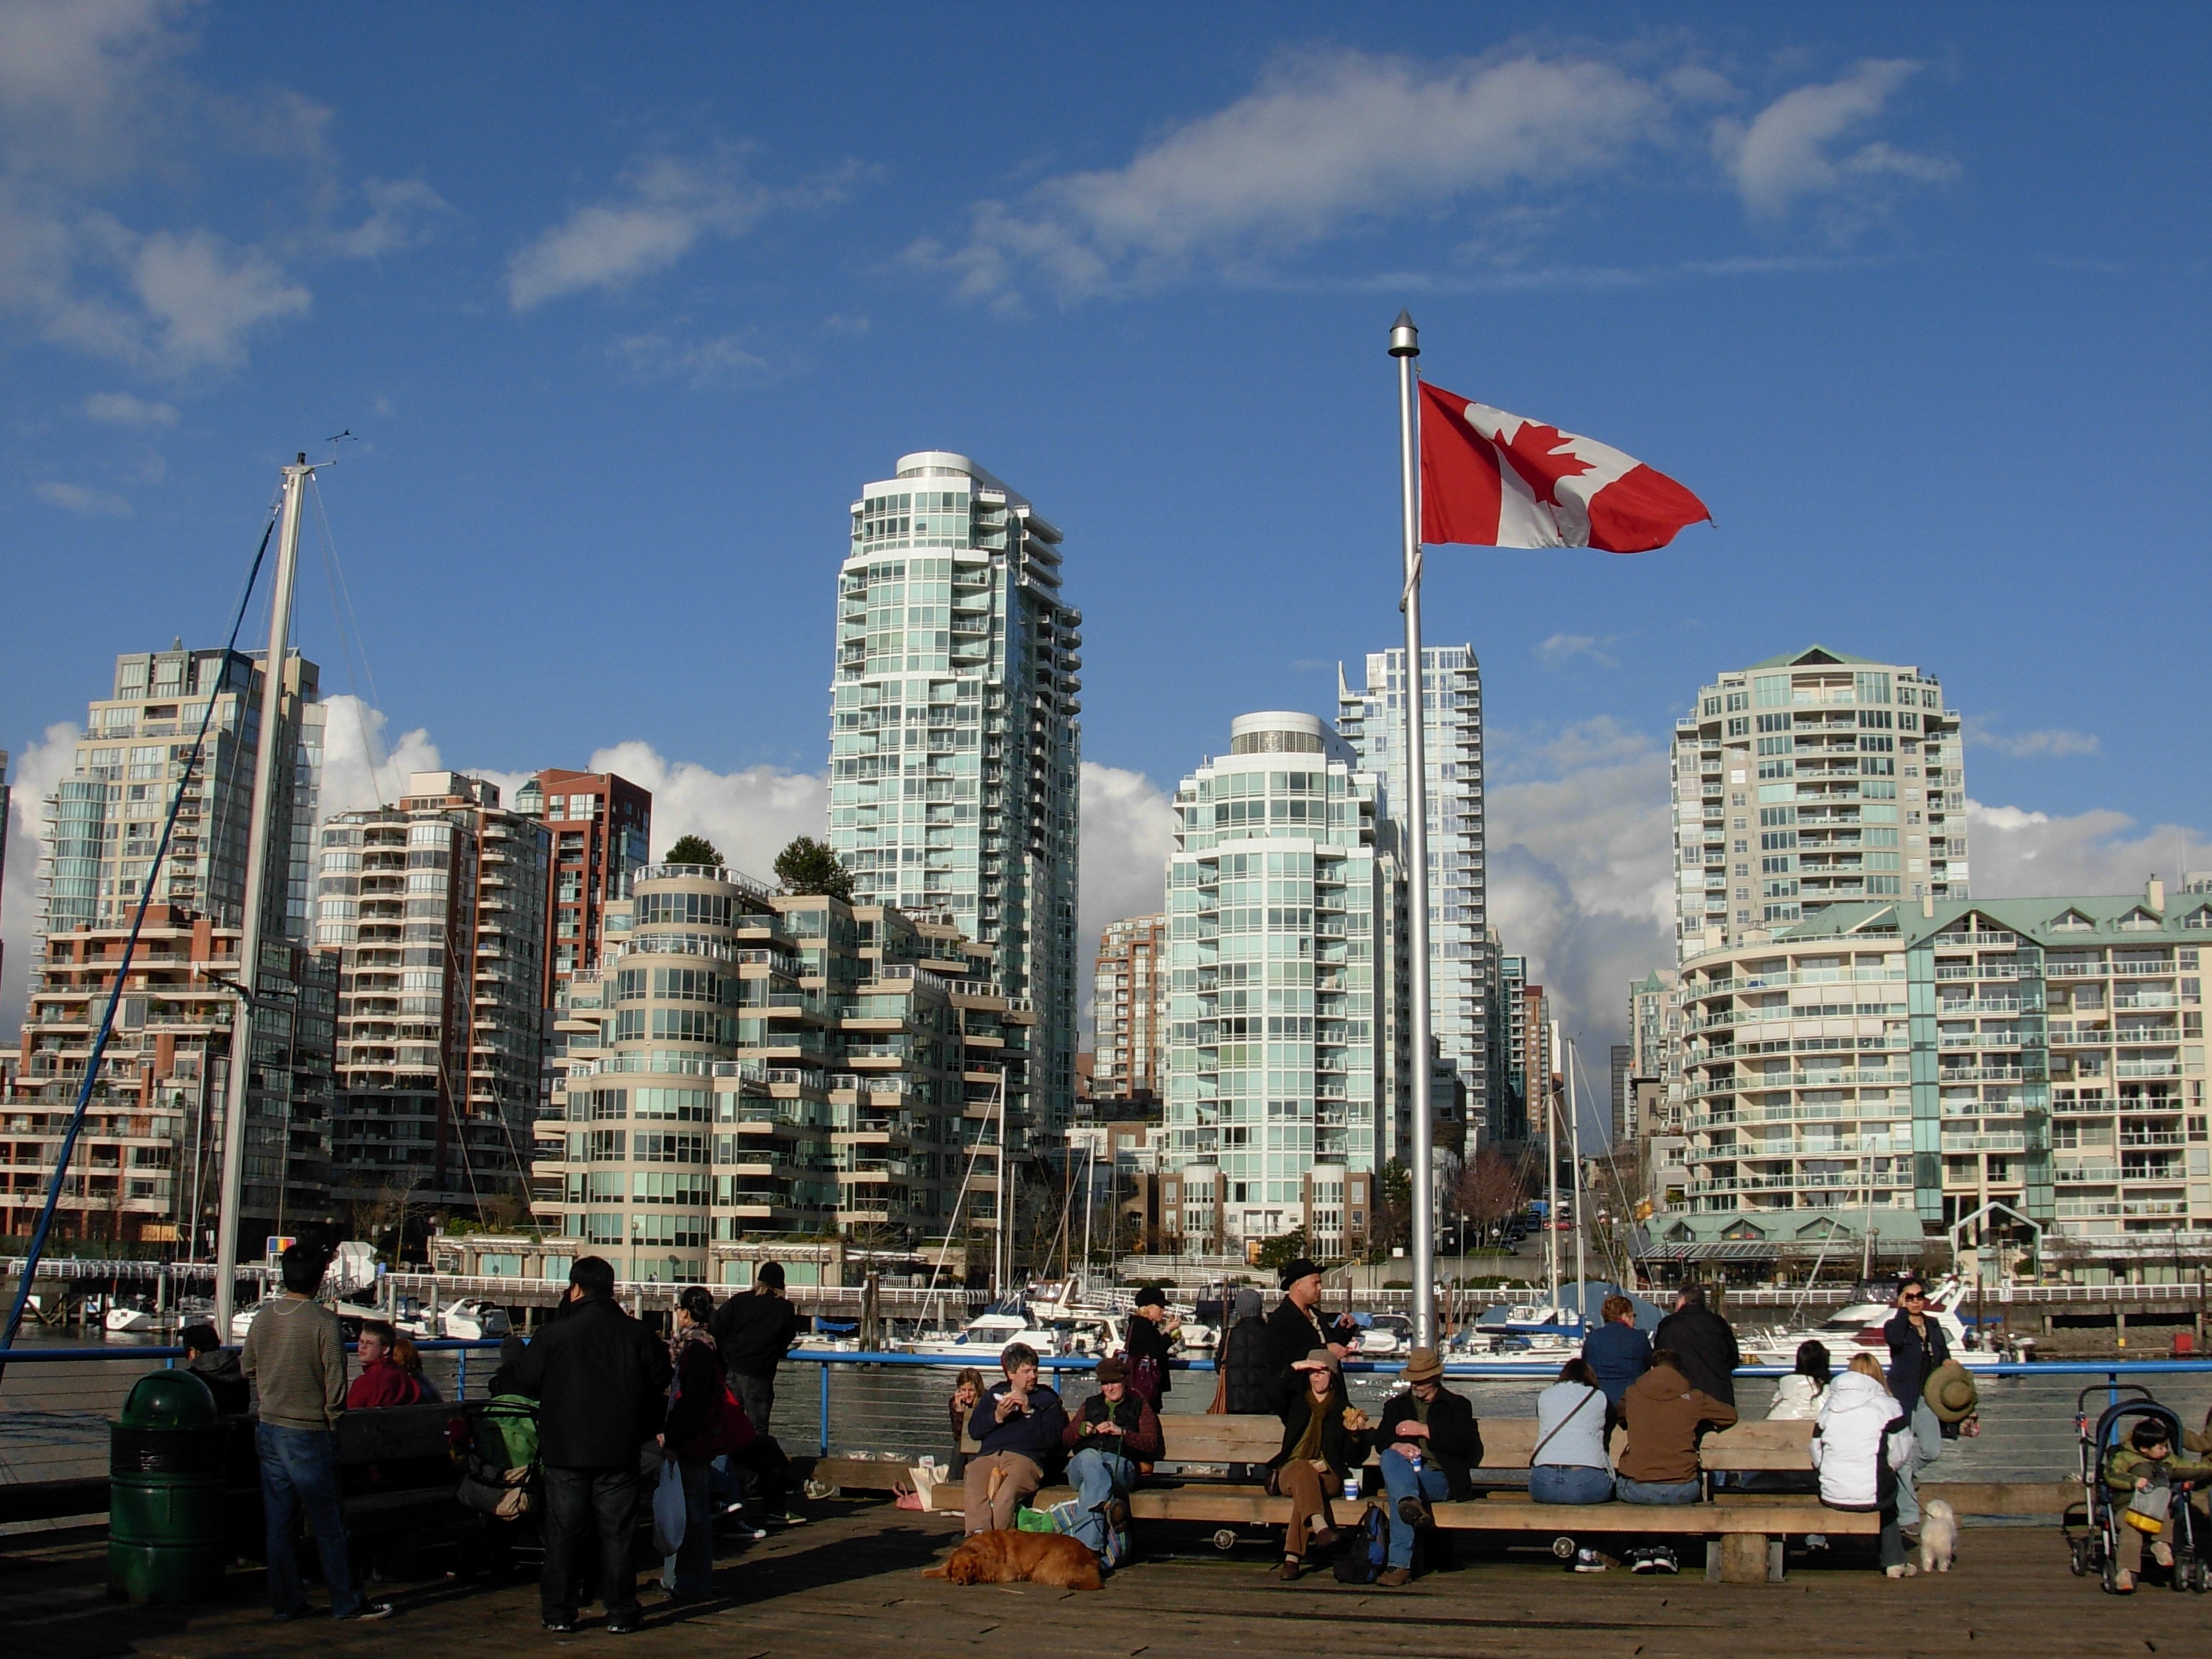
skyline, city, skyscraper, walkway, cityscape, downtown, tower, vancouver, landmark, waterfront, tourism, tower block, british, metropolis, columbia, granville island, urban area, residential area, human settlement, metropolitan area